Illinois Jacquet

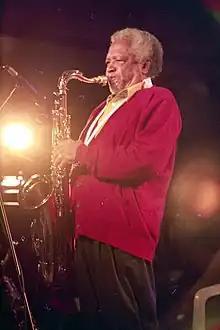
Illinois Jacquet, Meer Jazz Festival 1998

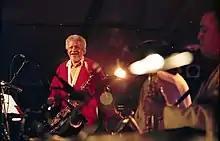

Jacquet became the first jazz musician to be an artist-in-residence at Harvard University, in 1983. He played "C-Jam Blues" with President Bill Clinton on the White House lawn during Clinton's inaugural ball in 1993. Jacquet's final performance was on July 16, 2004, at the Lincoln Center in New York.